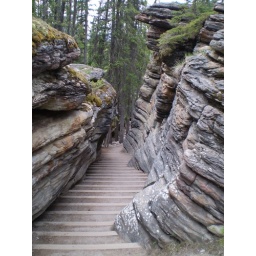
Several thousand years ago, a river flowed through this location, causing the grooves in the rock walls.